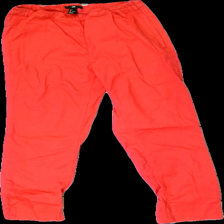
View: front
Type: Trousers
Category: Children
Brand: H&M
Colors: Red
Material: 79% cotton, 21% viscose
Cut: Regular
Size: 36
Season: All
Price range: 50-100
Recommended usage: Reuse
Description: red trousers for children